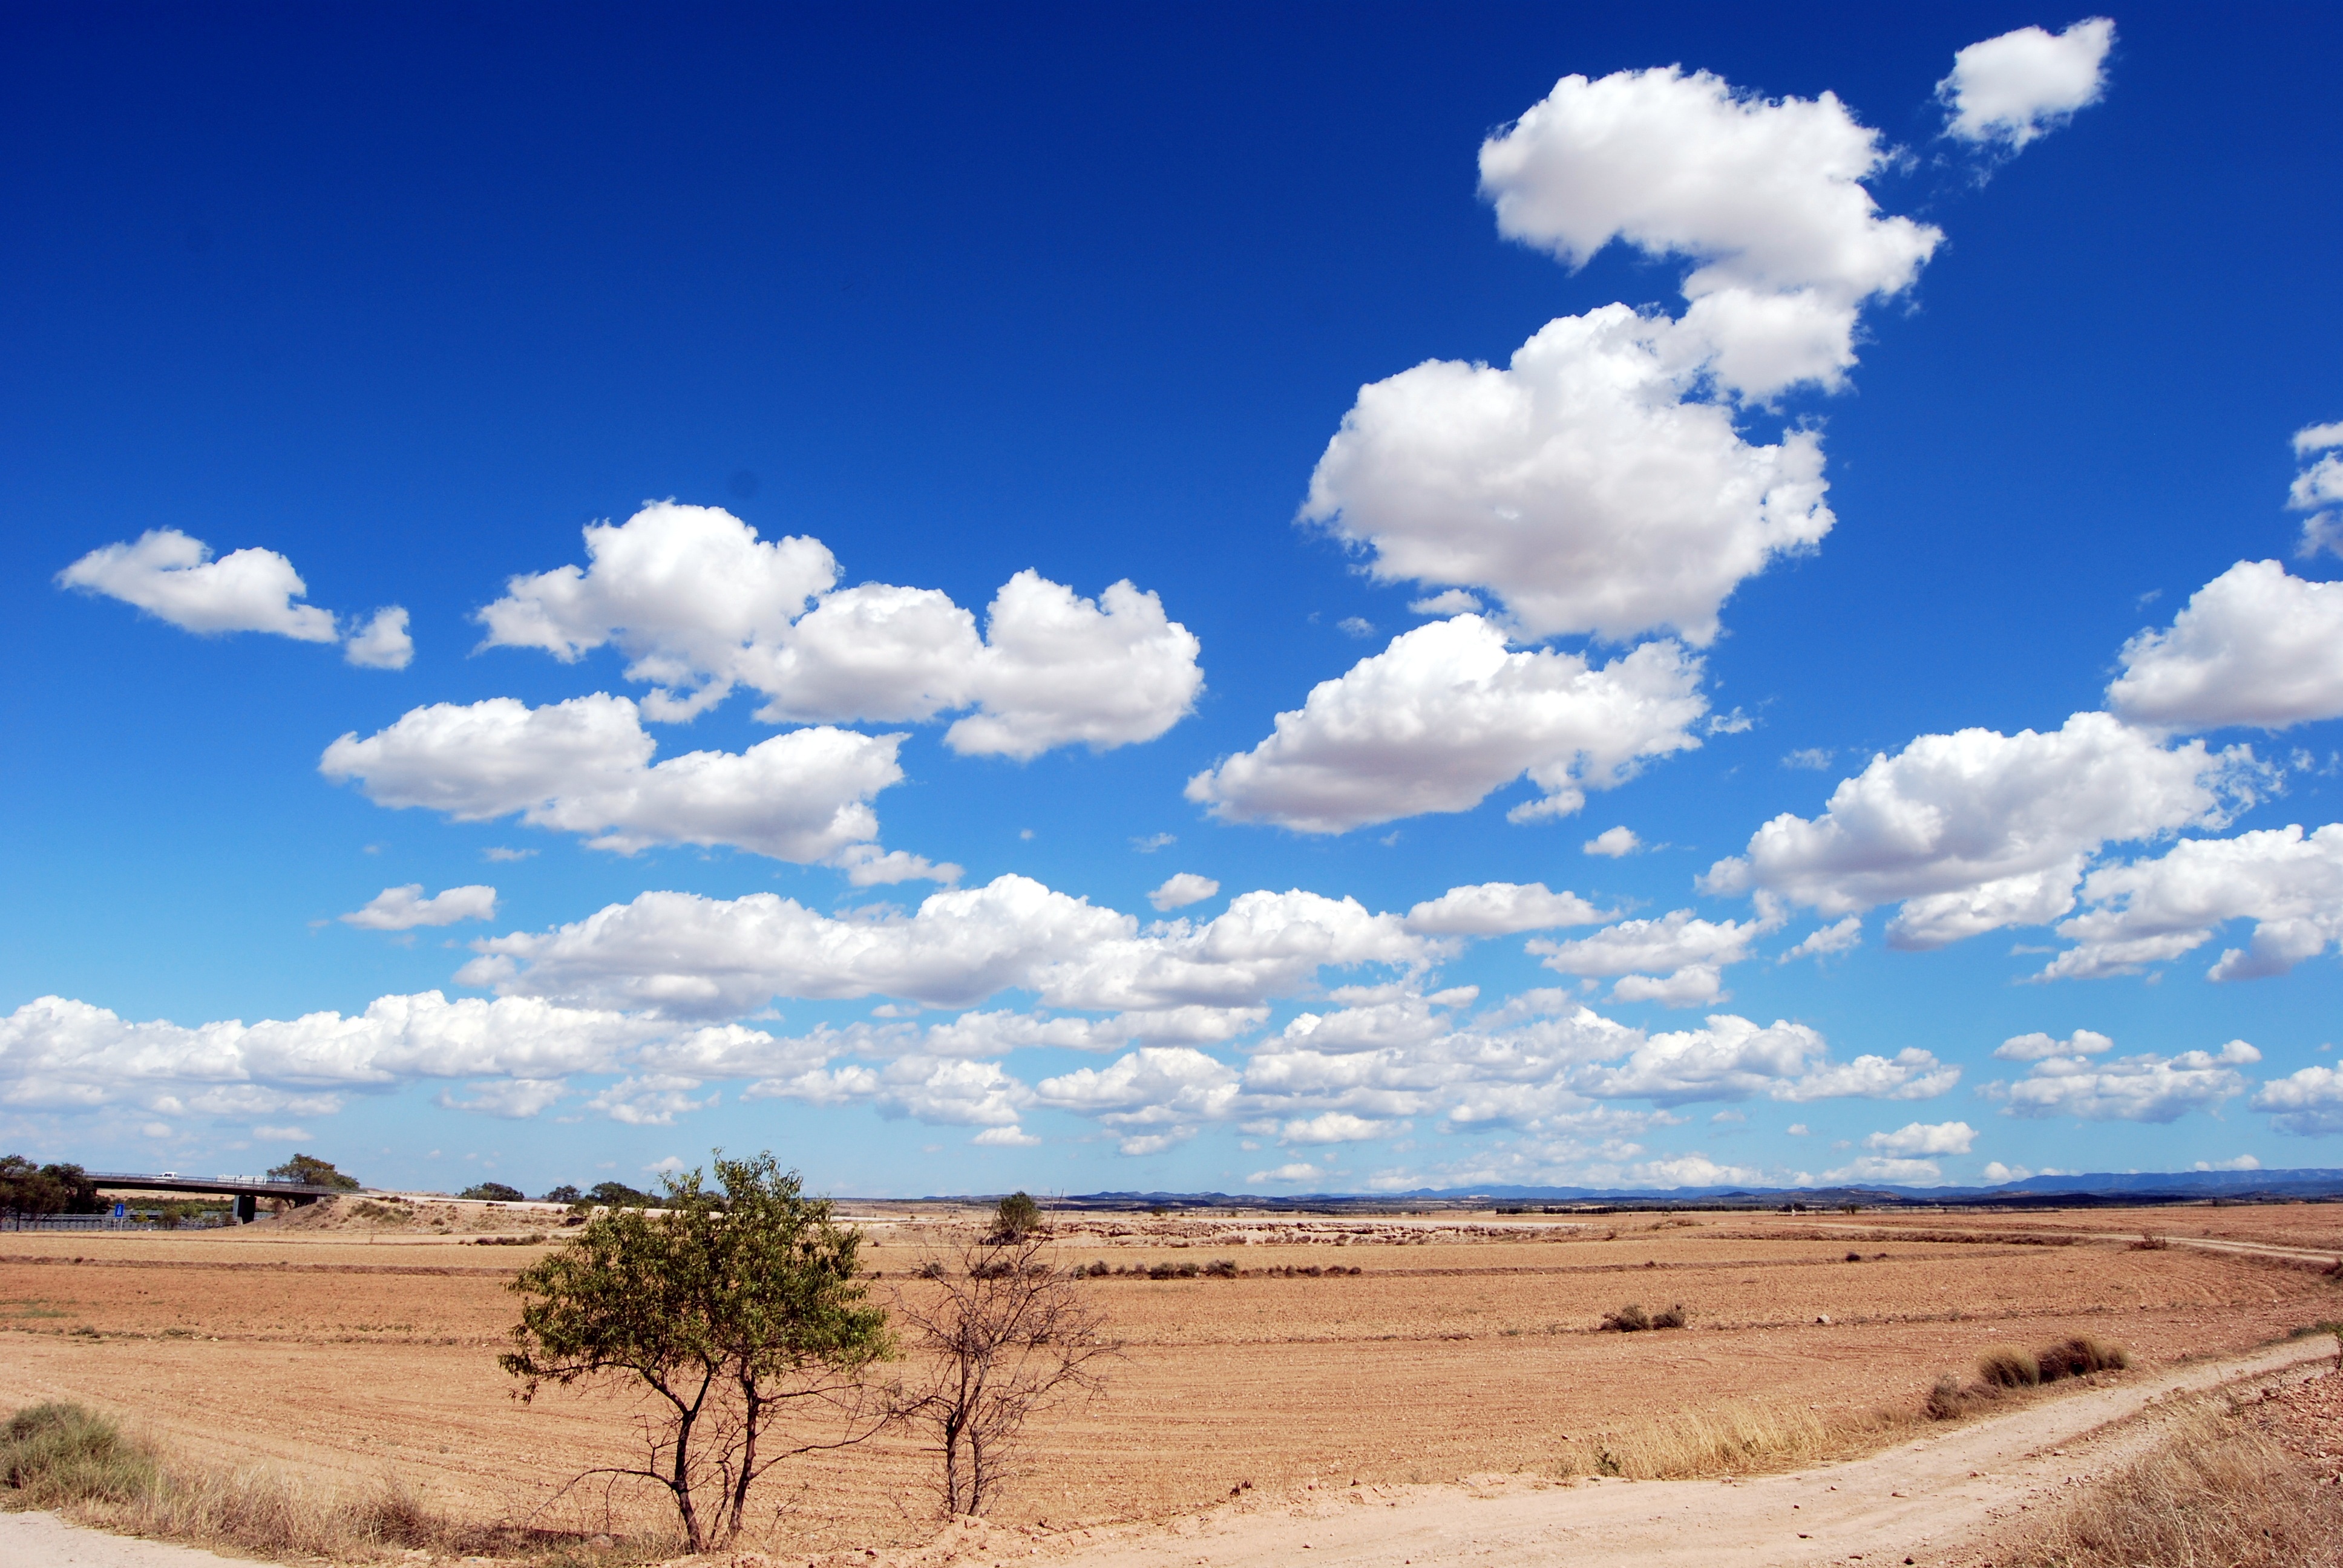
landscape, horizon, cloud, sky, field, prairie, cloudy, arid, desert, dry, cumulus, soil, savanna, plain, clouds, earth, grassland, shrub, badlands, plateau, habitat, plowing, ecosystem, steppe, landform, natural environment, geographical feature, aeolian landform